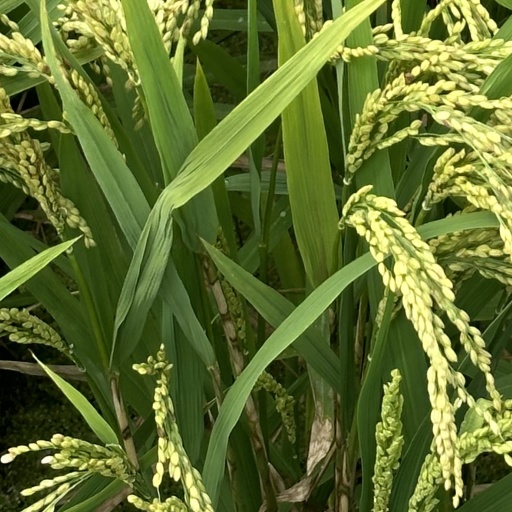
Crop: rice